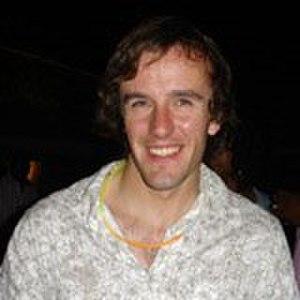
Dave MacLeod, né le 17 juillet 1978, est un grimpeur écossais, connu pour ses ascensions extrêmes et exposées en escalade trad.